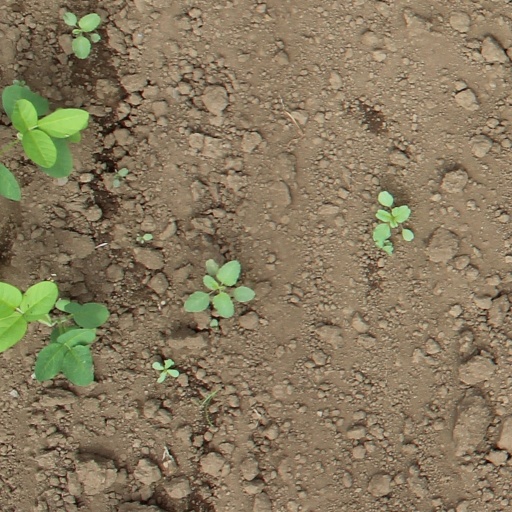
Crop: soybean